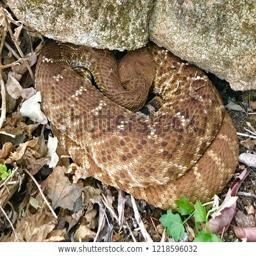
Animal: snakes